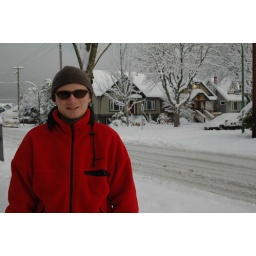
Shaun's red jumper stood out in the white environment